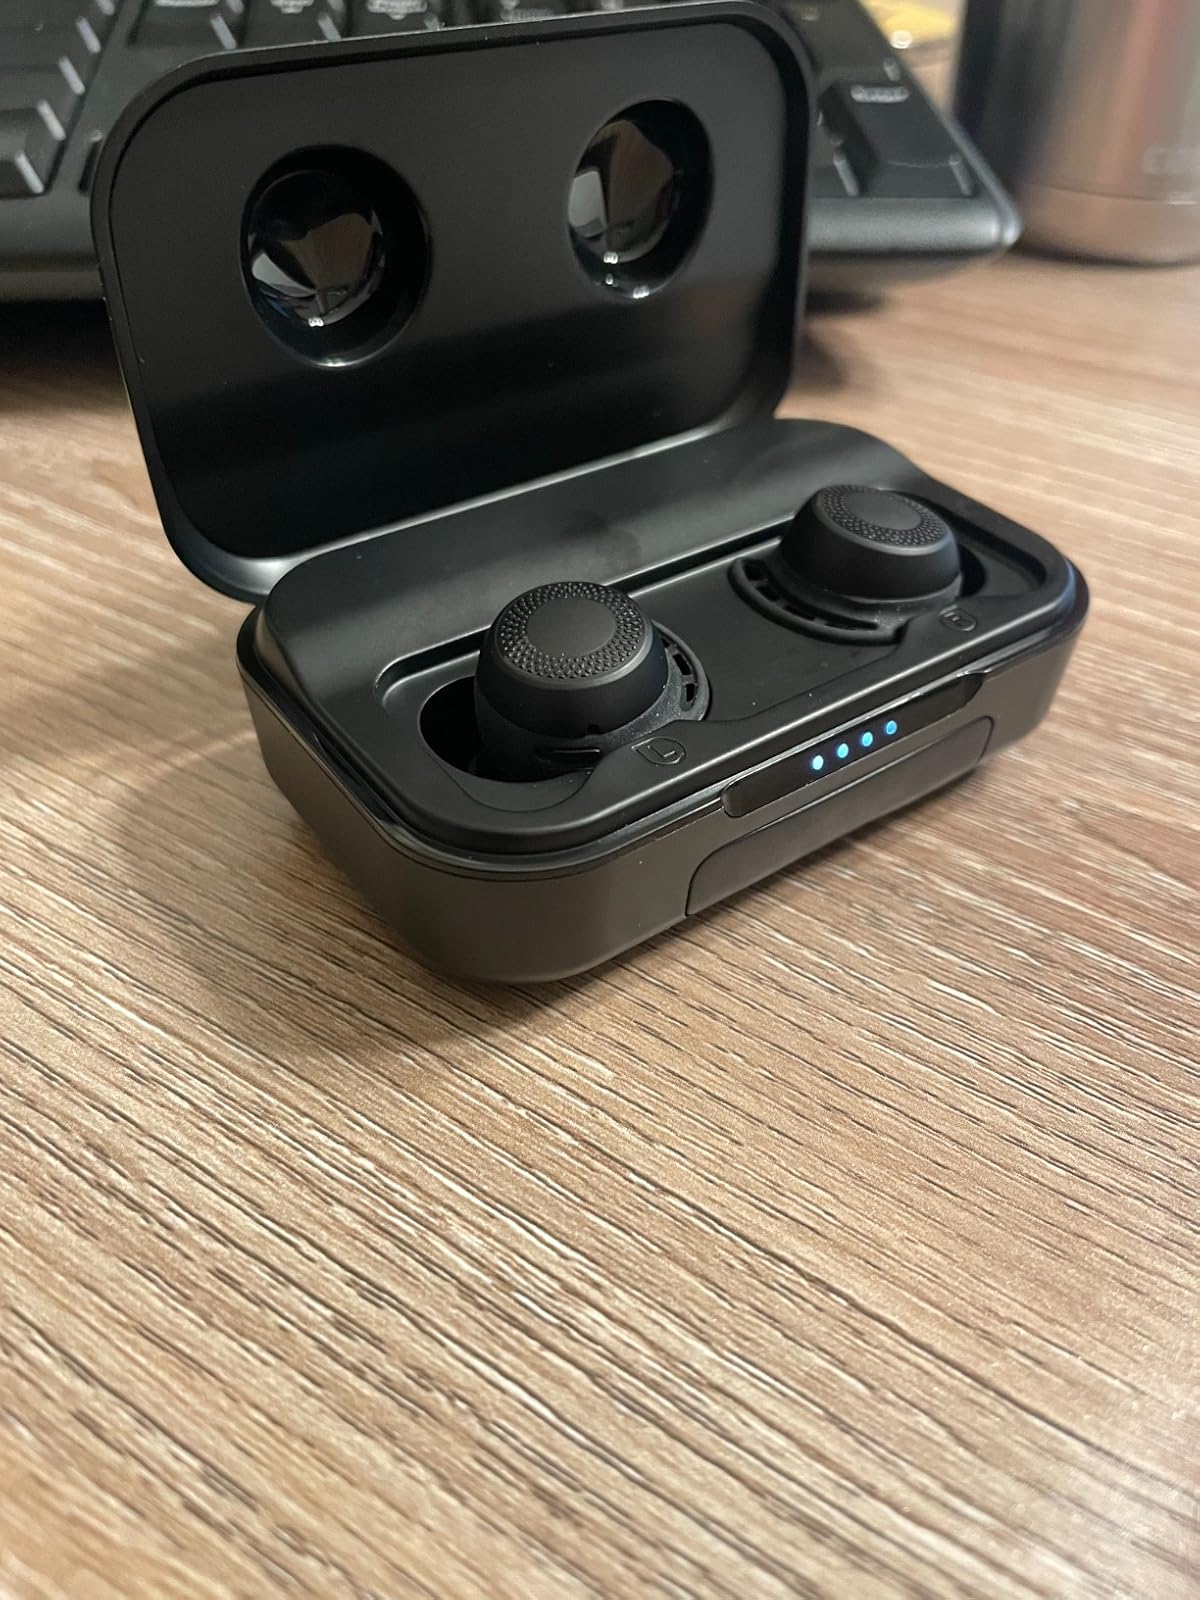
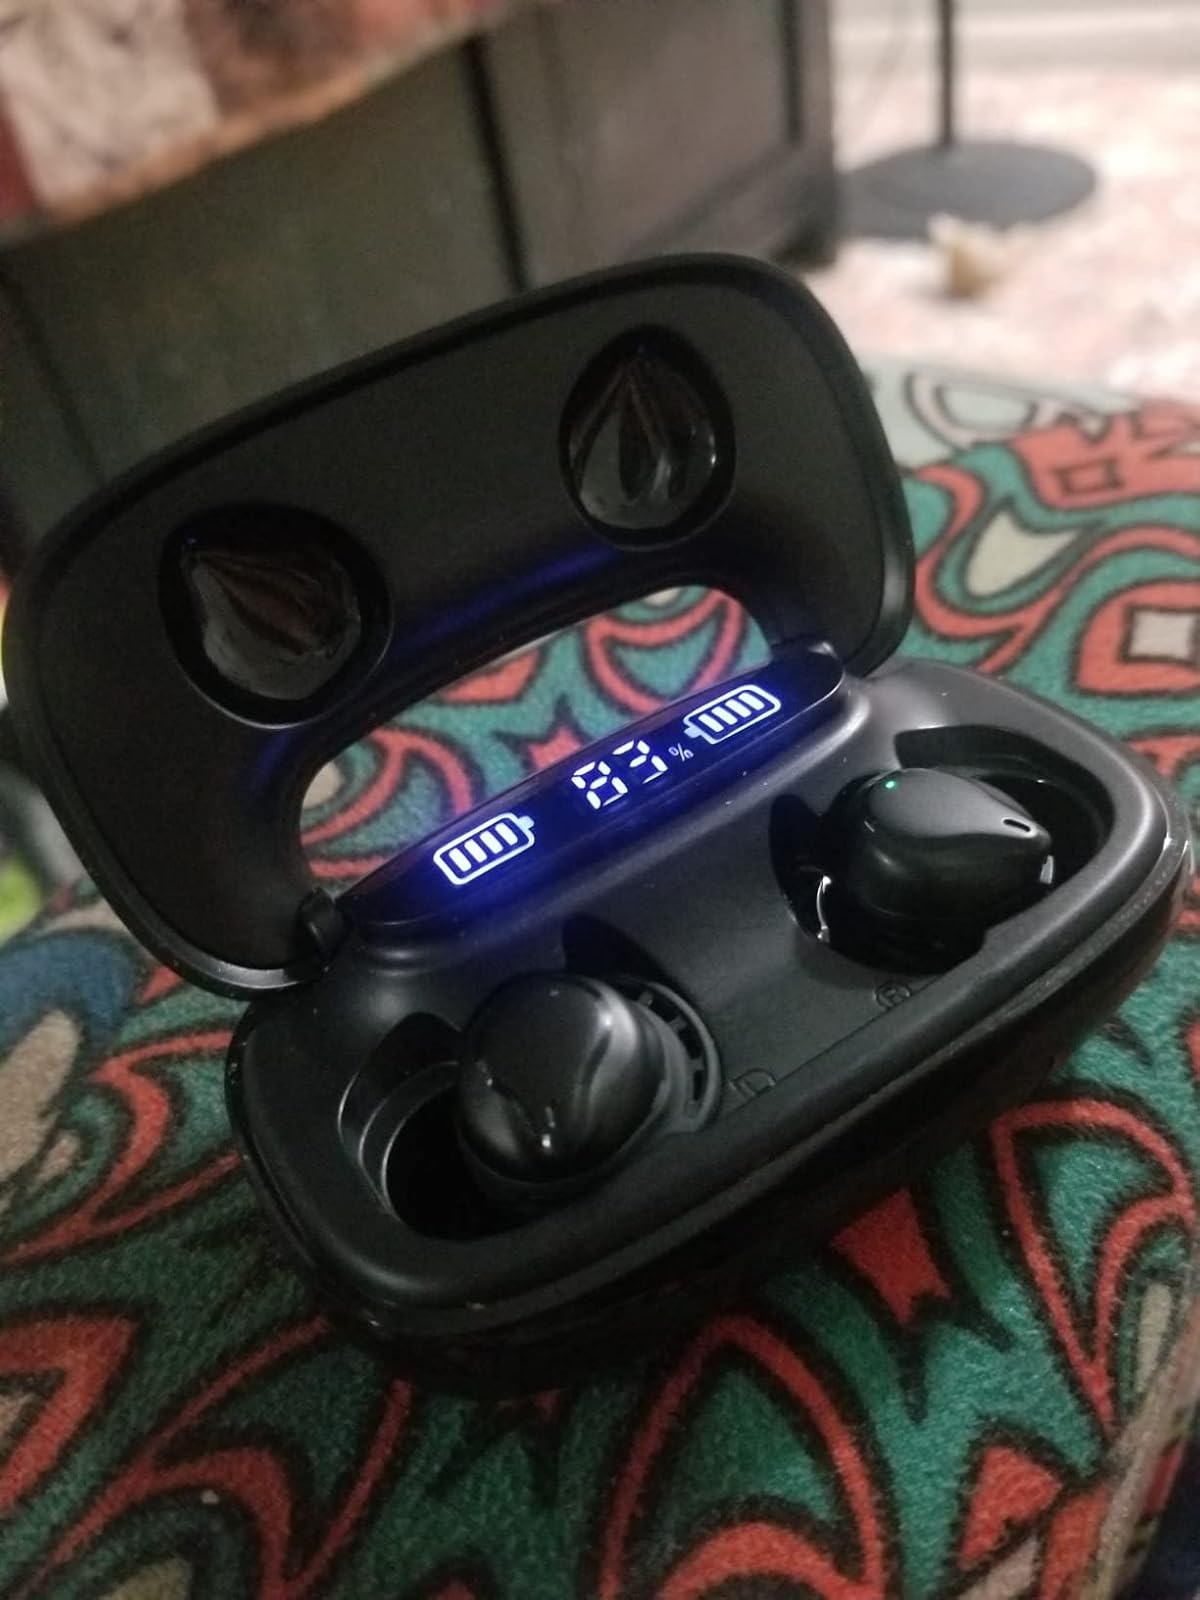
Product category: earbuds
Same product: no